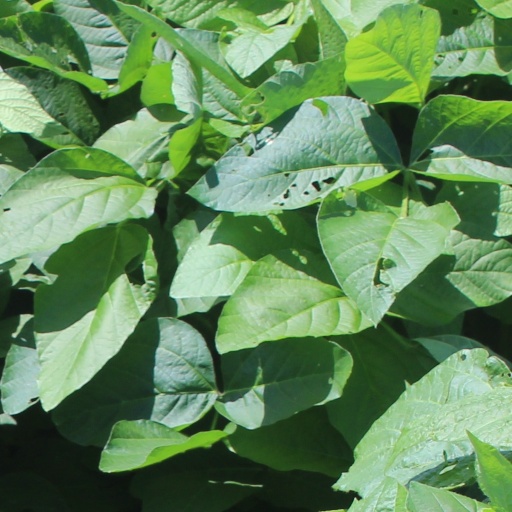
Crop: soybean